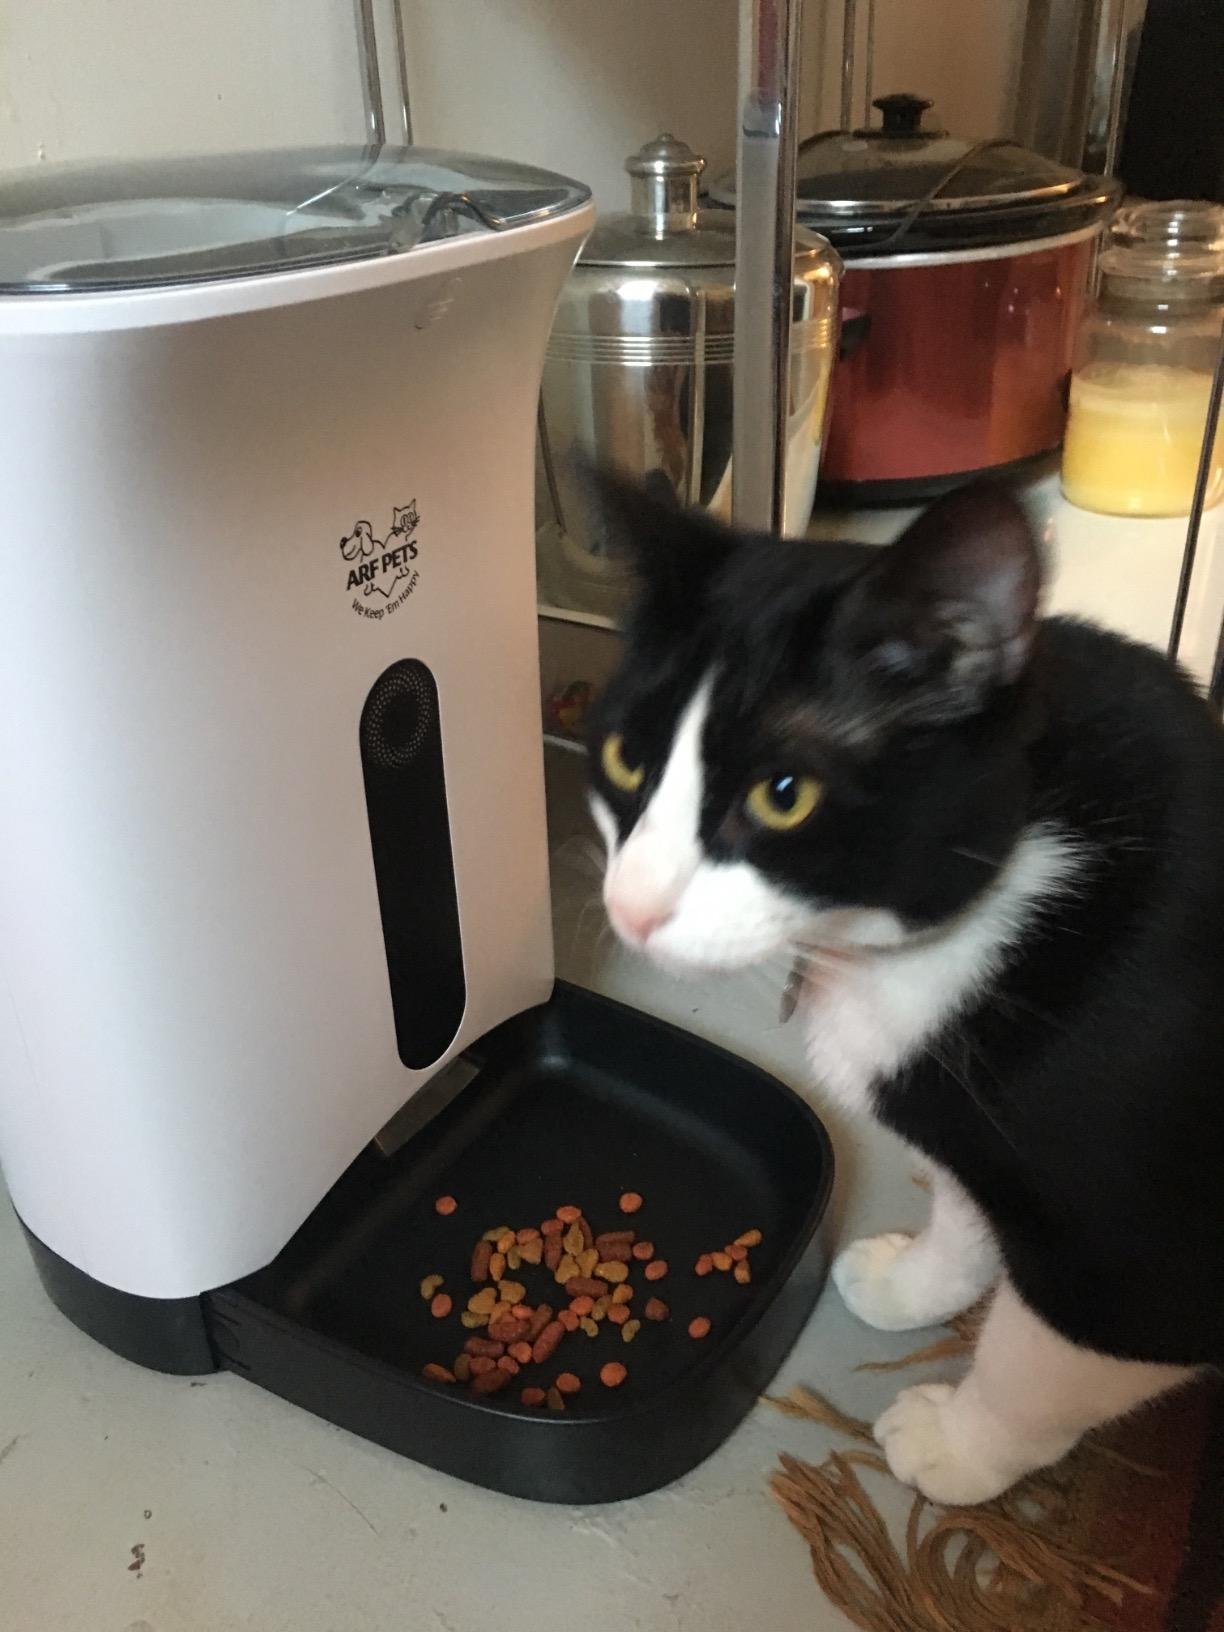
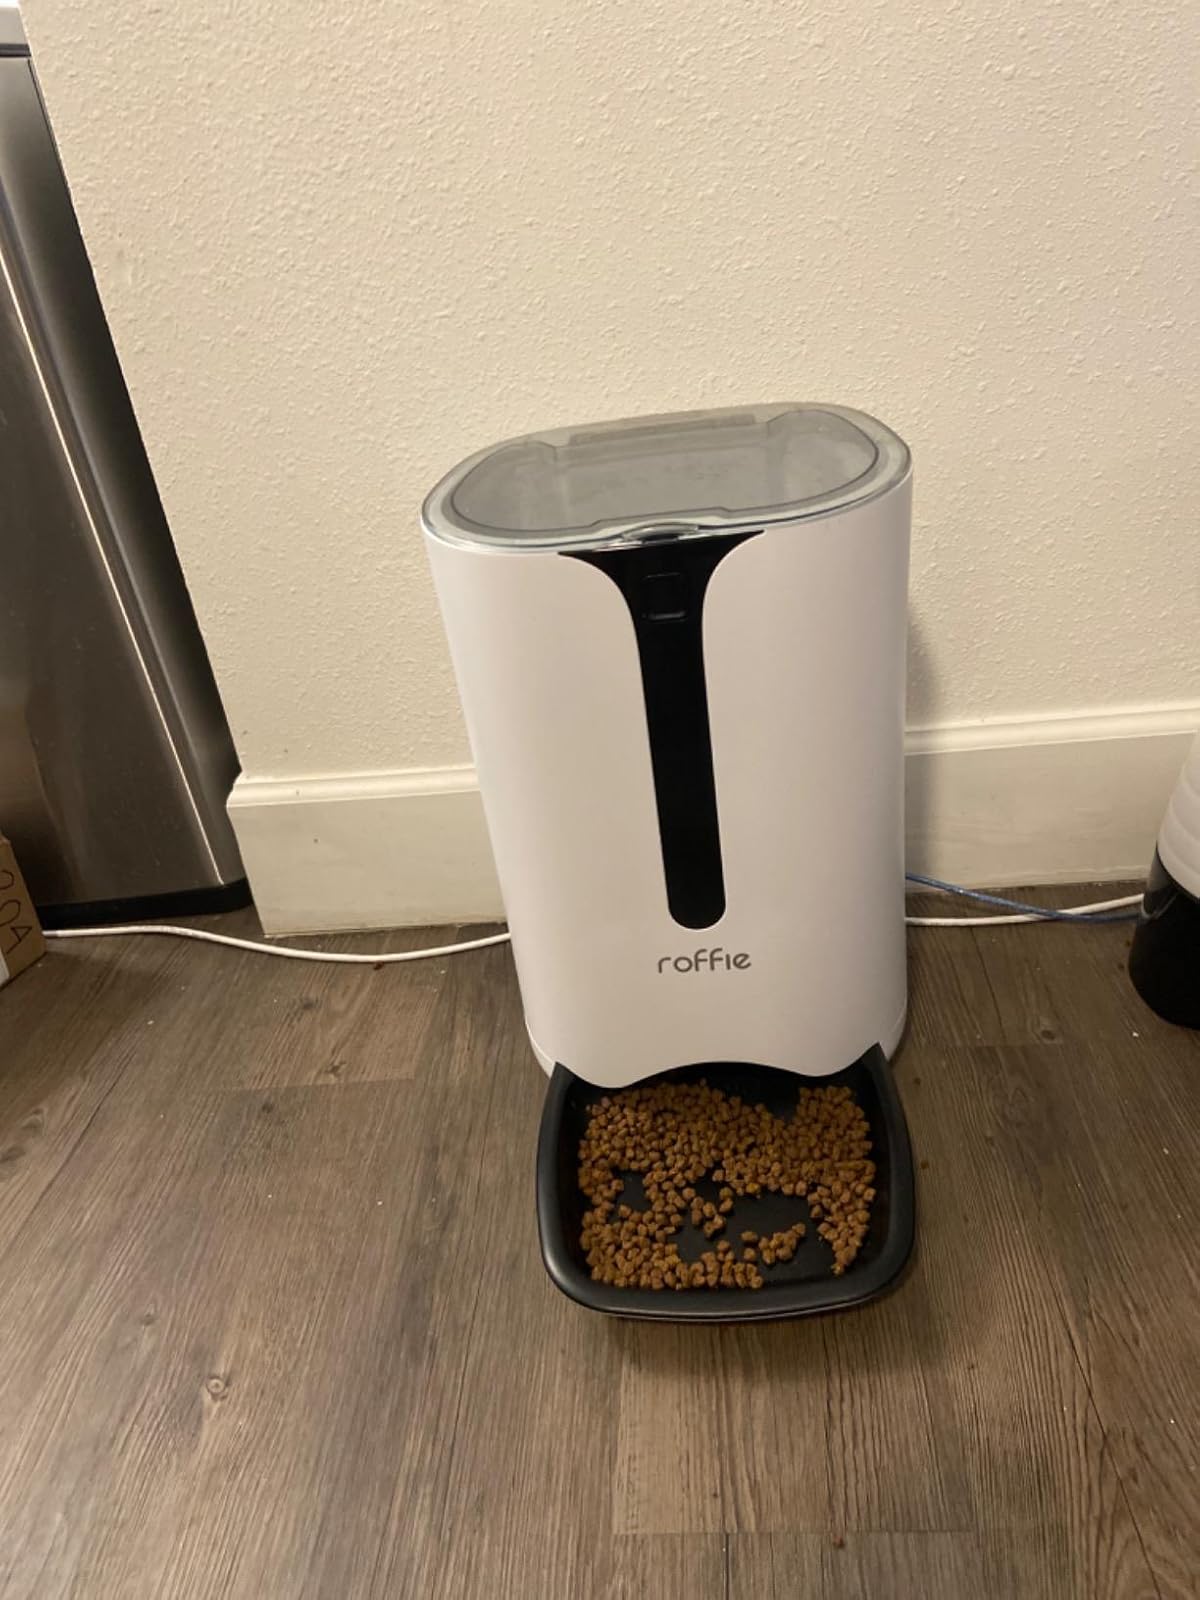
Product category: items_feeder
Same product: no